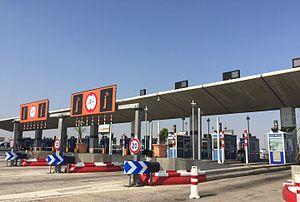
Péage de Kenitra (Autoroute marocaine A5)
L'autoroute A 5 Tanger Med - Rabat ou autoroute du Nord est une autoroute marocaine ouverte à la circulation par étapes de 1995 à 2016. Située sur un axe autoroutier Nord-Sud, elle constitue le principal itinéraire du trafic routier de tourisme et de transport de marchandises entre l'Europe et le Maroc. Elle relie le port de Tanger Med, le plus grand port africain, à la ville de Tanger puis à la capitale Rabat.